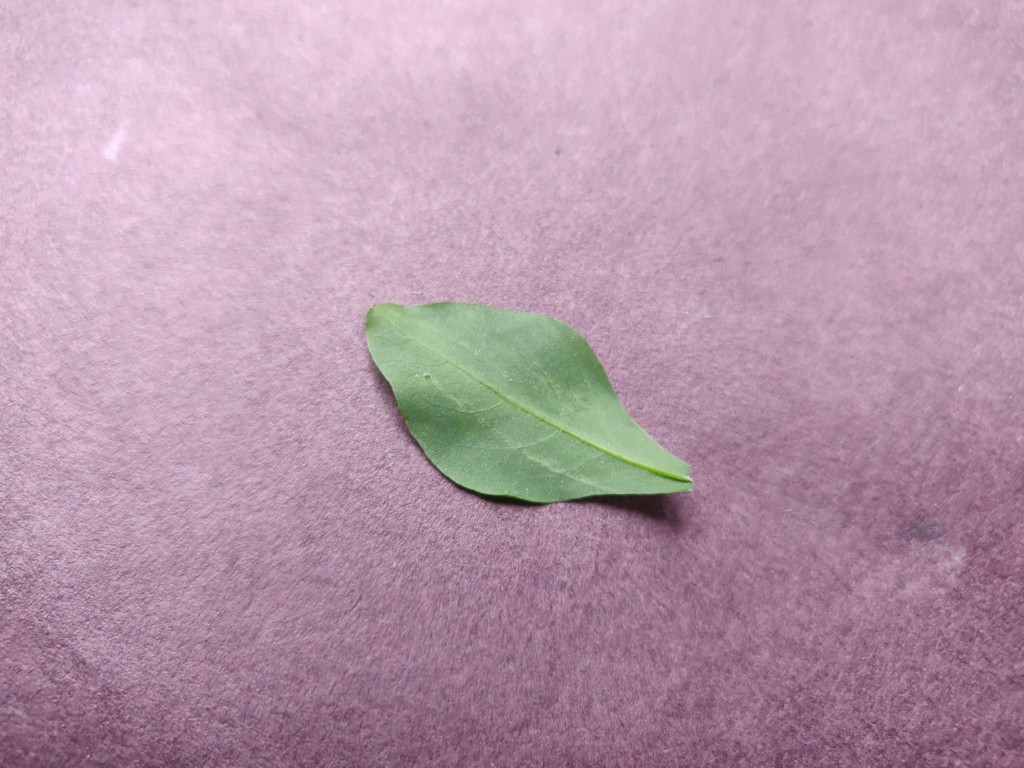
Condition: Healthy
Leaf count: single
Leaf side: back